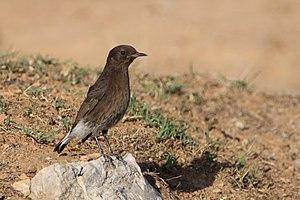
Traquet rieur (Oenanthe leucura) - Black Wheatear (Parc national de l'Ichkeul, Ichkeul national park)